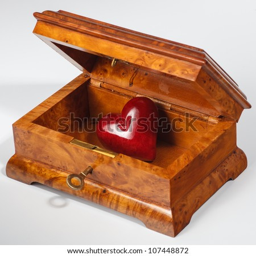
red heart in a box with a key